Otto Wilhelm von Struve

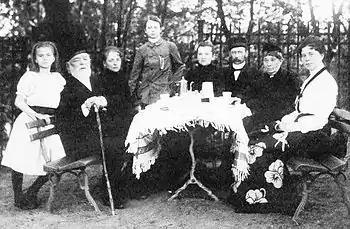
Struve (second left) with his family. Hermann von Struve is third from the right.

Struve was married twice. His first wife was a daughter of German emigrants Emilie Dyrssen (1823–1868). They had four sons and two daughters who reached mature age. A few years after her death, Struve married Emma Jankowsky (1839–1902) and had another daughter with her. Two of his younger sons, Hermann Struve and Ludwig Struve, continued the traditions of the Struve family and became distinguished astronomers. Of the older sons, one served at the Ministry of Finances and another was geologist. After retirement in 1889, Otto Wilhelm Struve stayed mostly in St. Petersburg, summarizing his observations and keeping correspondence with colleagues. He occasionally visited Switzerland and Italy. During his 1895 trip to Germany, he fell ill to the point of abandoning any further travel. He stayed in Germany and died in 1905 in Karlsruhe.